Madam La Compt

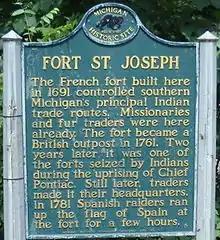
Fort St. Joseph marker

"Madam La Compt" appears in the "Pioneer History of Illinois" written by the former Governor of Illinois, John Reynolds (1788–1865). The book is based on Reynolds' memories and contains many factual errors. According to Reynolds, the woman who became "Madam La Compt" was born in 1734 at Fort St. Joseph, New France of Canada. She married three times, first to Pelate Sainte Ange and they moved to the Chicago area. In 1780, she married Monsier La Compt, a French Canadian, at Cahokia. They had a lot of children. After her second husband's death, she married Thomas (Tom) Brady.